South Asian Canadians in British Columbia

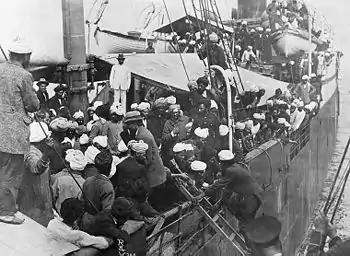
Punjabis aboard "Komagata Maru" in Vancouver's Burrard Inlet, 1914

The first persons of South Asian origin to visit British Columbia were soldiers transiting from India to the United Kingdom. They went through in 1897 and 1902, the former during the Diamond Jubilee of Queen Victoria and the latter when Edward VII was crowned as king. The Punjabis who did not stay in Canada returned home and spread the word about life in Canada. Additional British Indians, soldiers stationed in East Asia, including Hong Kong and Shanghai, traveled after the Boxer Rebellion period. Many of them arrived in Canada.